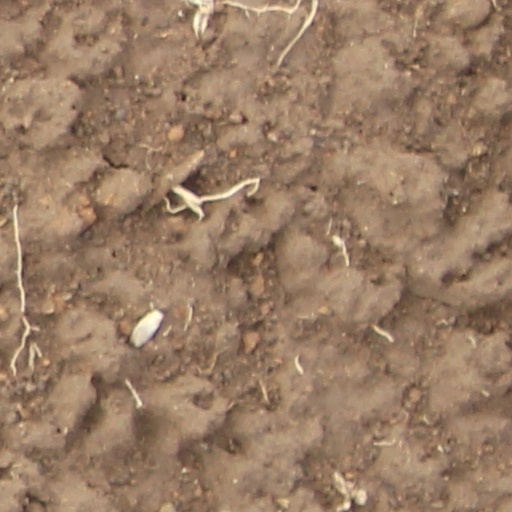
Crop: wheat